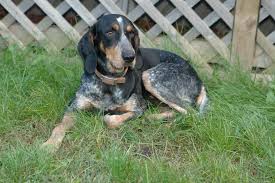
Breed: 217-n000050-bluetick